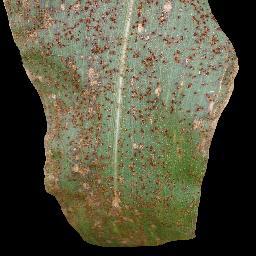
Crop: corn
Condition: (maize)_common_rust